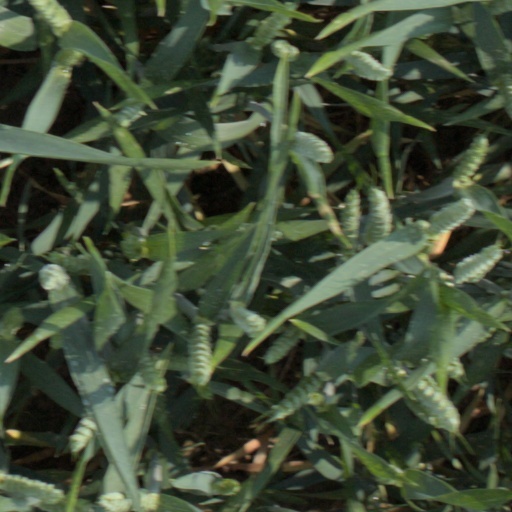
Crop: wheat